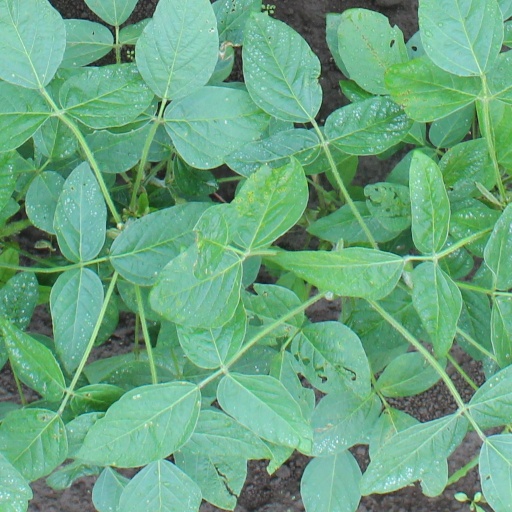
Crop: soybean